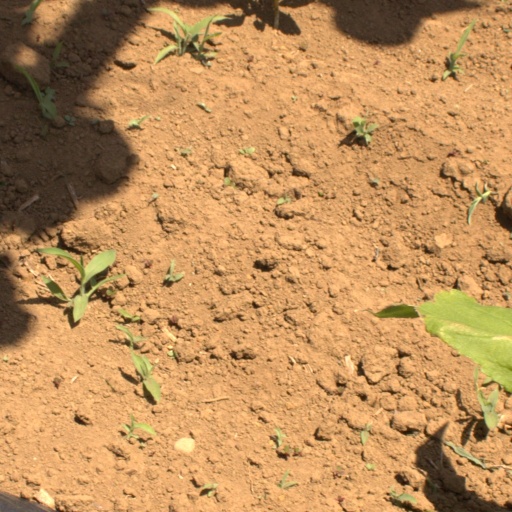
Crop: Jerusalem artichoke